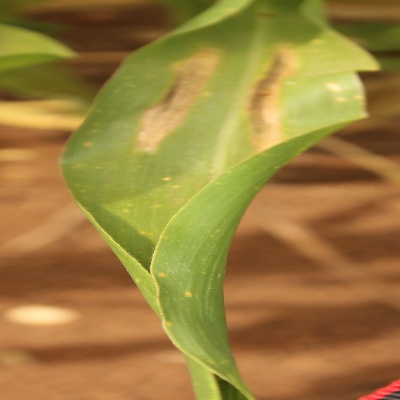
Crop: Maize
Condition: leaf spot